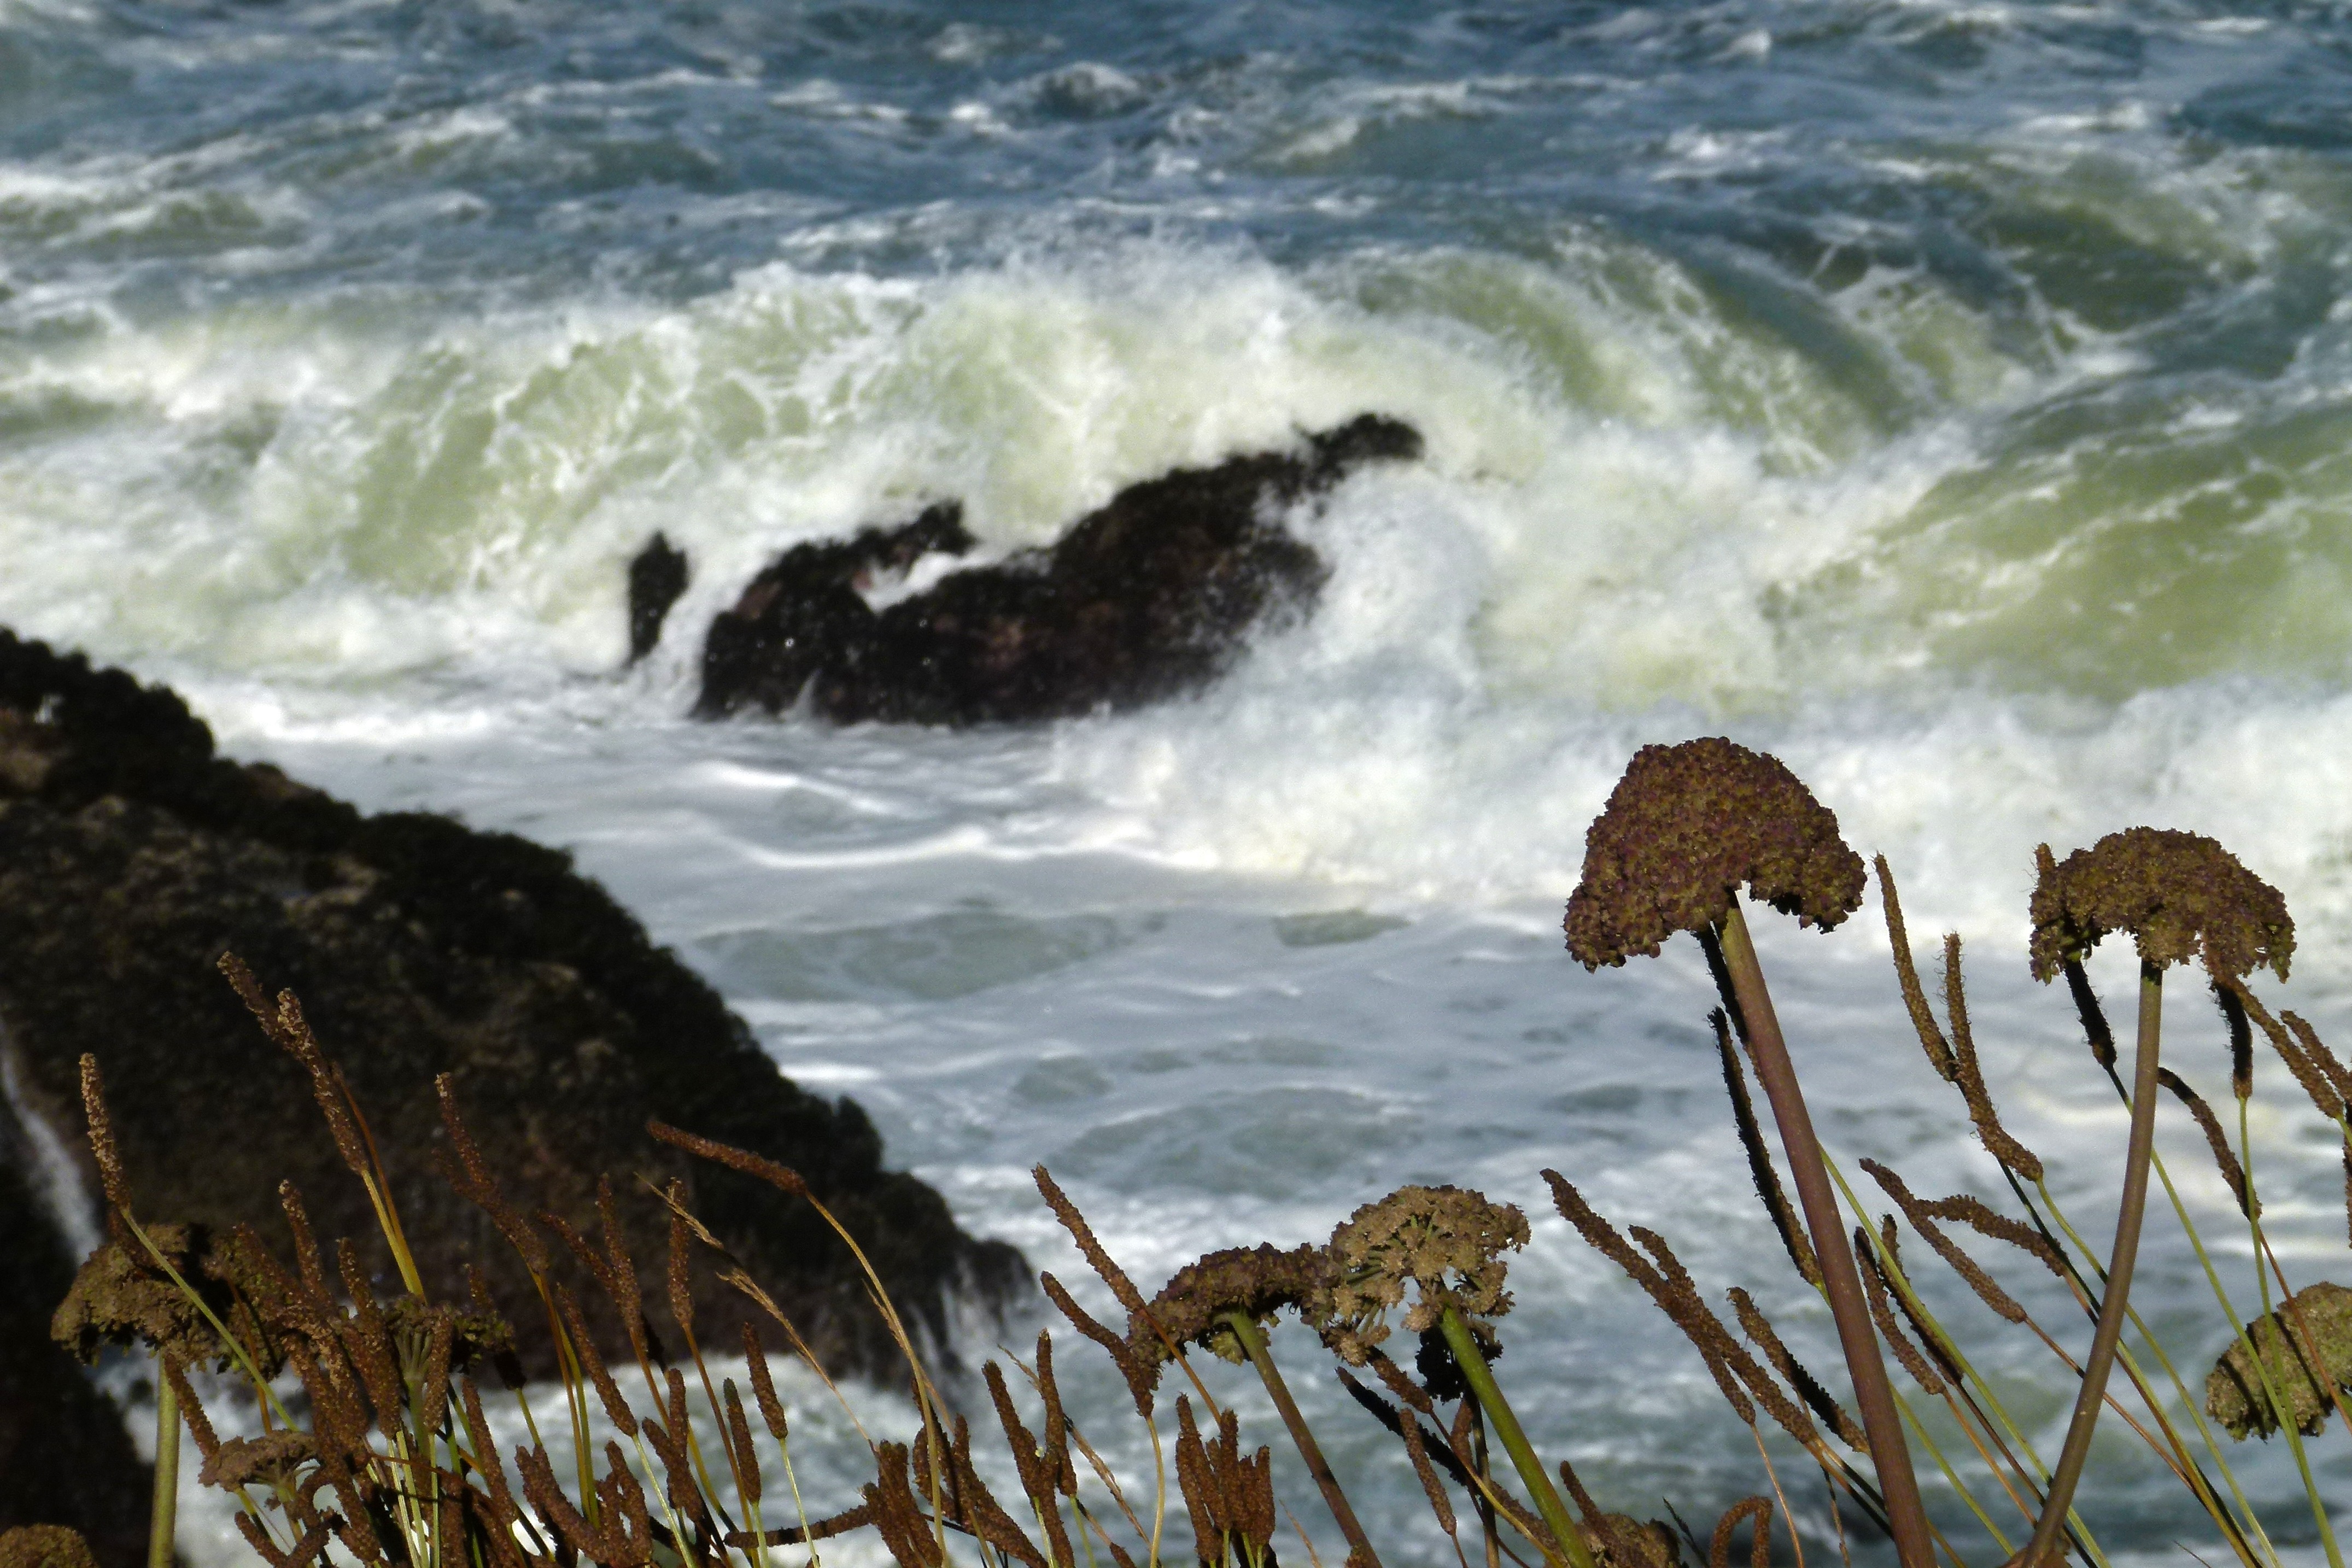
beach, sea, coast, water, nature, rock, ocean, meadow, shore, wave, wind, coastline, cliff, weather, terrain, material, body of water, flowers, rocks, waves, atmospheric phenomenon, wind wave